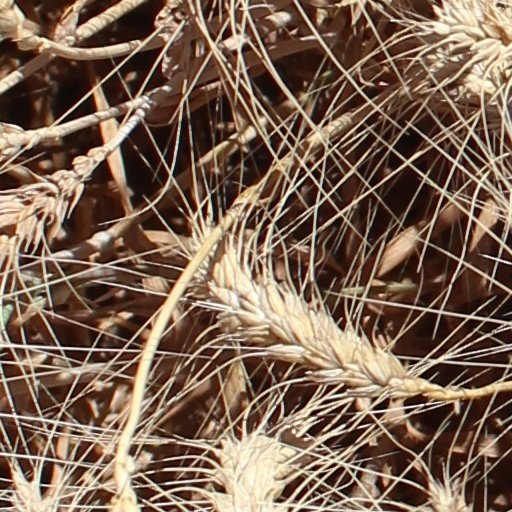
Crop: wheat